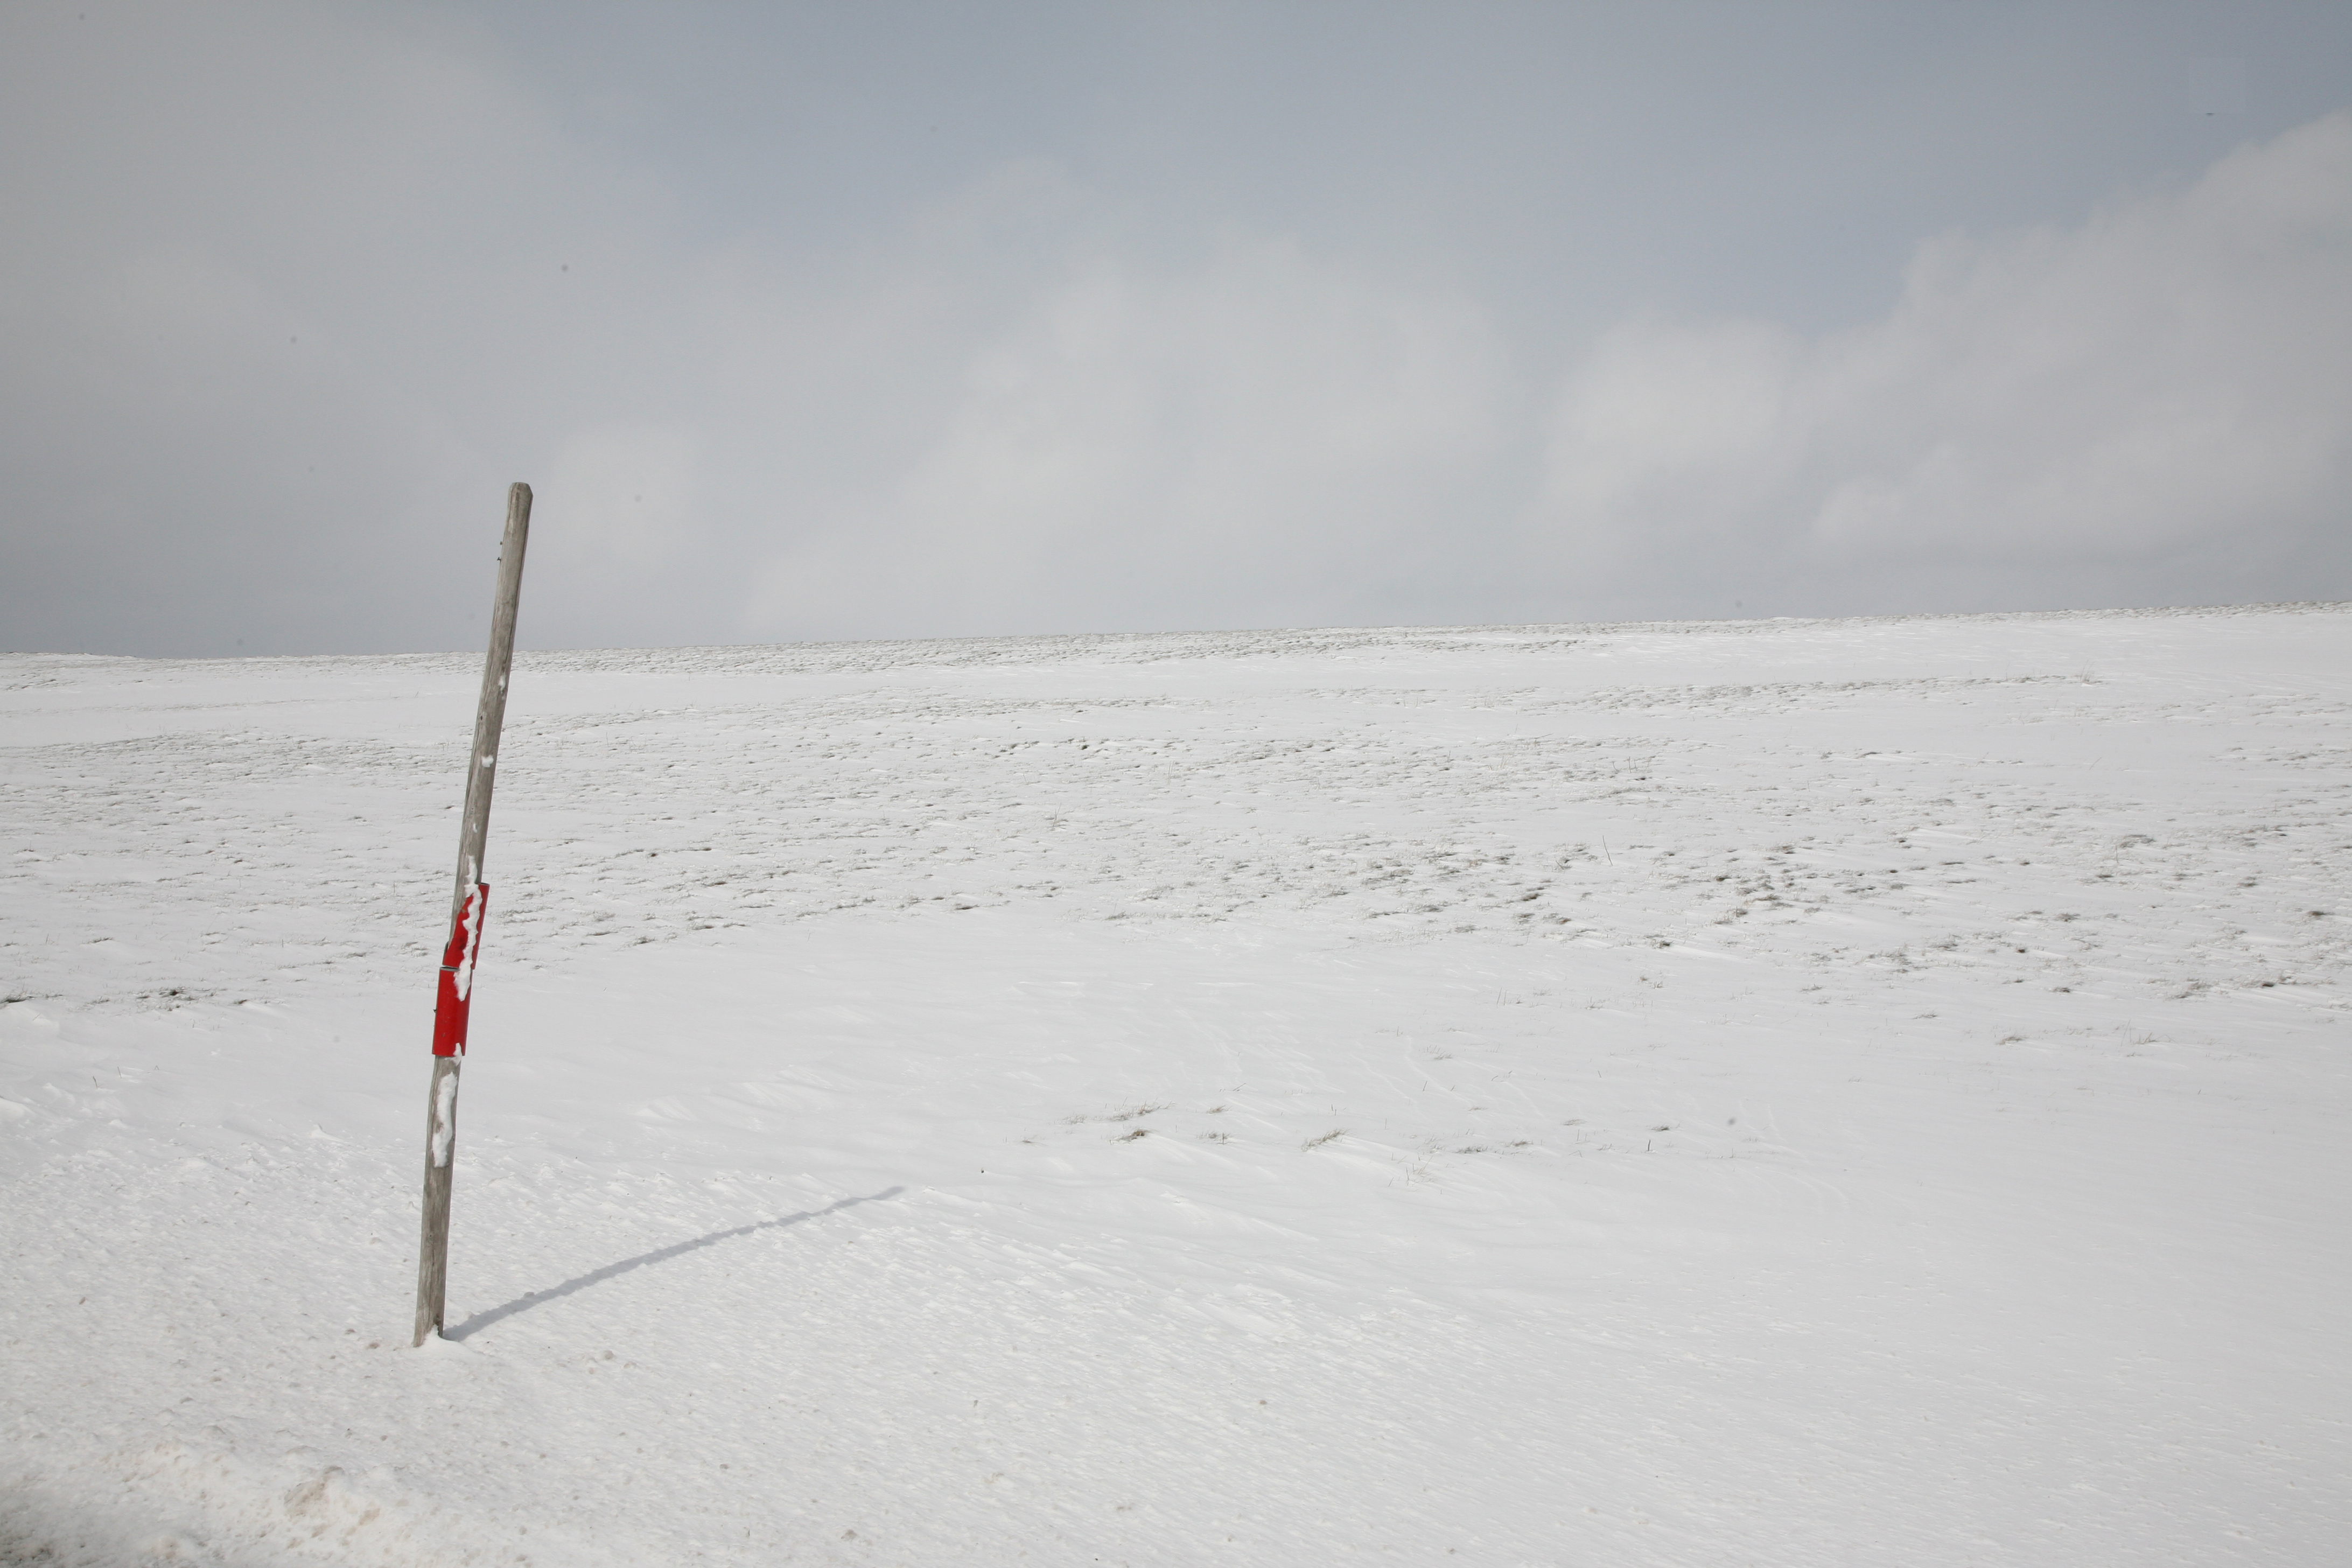
sea, sand, snow, cold, winter, wave, wind, france, ice, weather, arctic, skiing, season, fields, auvergne, hiver, blizzard, campagne, champs, cloture, froid, freezing, puydedome, campaign, coldelacroixmorand, ski equipment, atmosphere of earth, winter storm